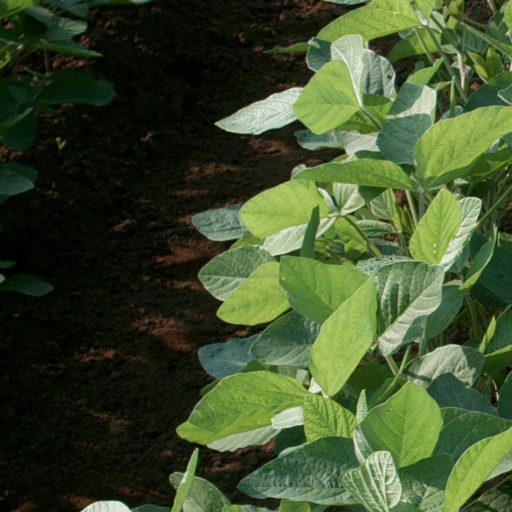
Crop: soybean